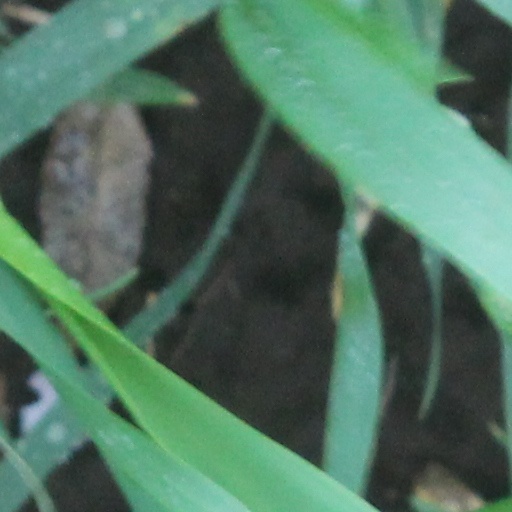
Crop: wheat